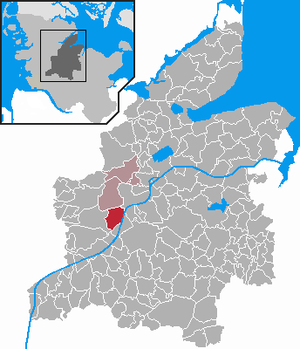
Nübbel
Kort
Nübbel er en kommune og en by i det nordlige Tyskland, beliggende i Amt Fockbek i den centrale del af Kreis Rendsborg-Egernførde. Kreis Rendsborg-Egernførde ligger i den centrale del af delstaten Slesvig-Holsten.